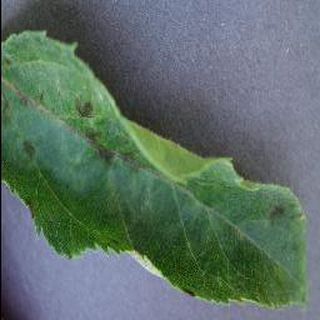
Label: apple_apple_scab